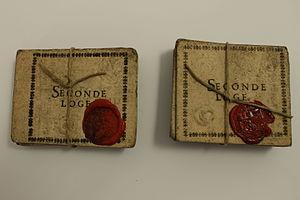
billet de théâtre ""Seconde loge""
Cet article retrace l'Histoire du théâtre, de l'Antiquité jusqu'au XXIᵉ siècle.